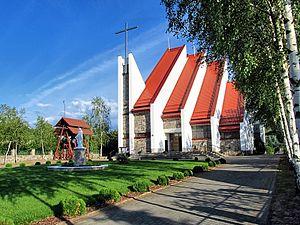
Czarna Woda [ˈt͡ʂarna ˈvɔda] est une ville polonaise de la voïvodie de Poméranie située dans le powiat de Starogard. Elle s'étend sur 27,75 km² et comptait 3.227 habitants en 2009.